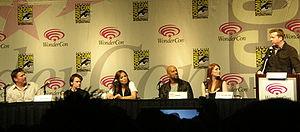
Terminator Renaissance ou Terminator Rédemption au Québec et au Nouveau-Brunswick est un film de science-fiction post-apocalyptique américain réalisé par McG, sorti en 2009.